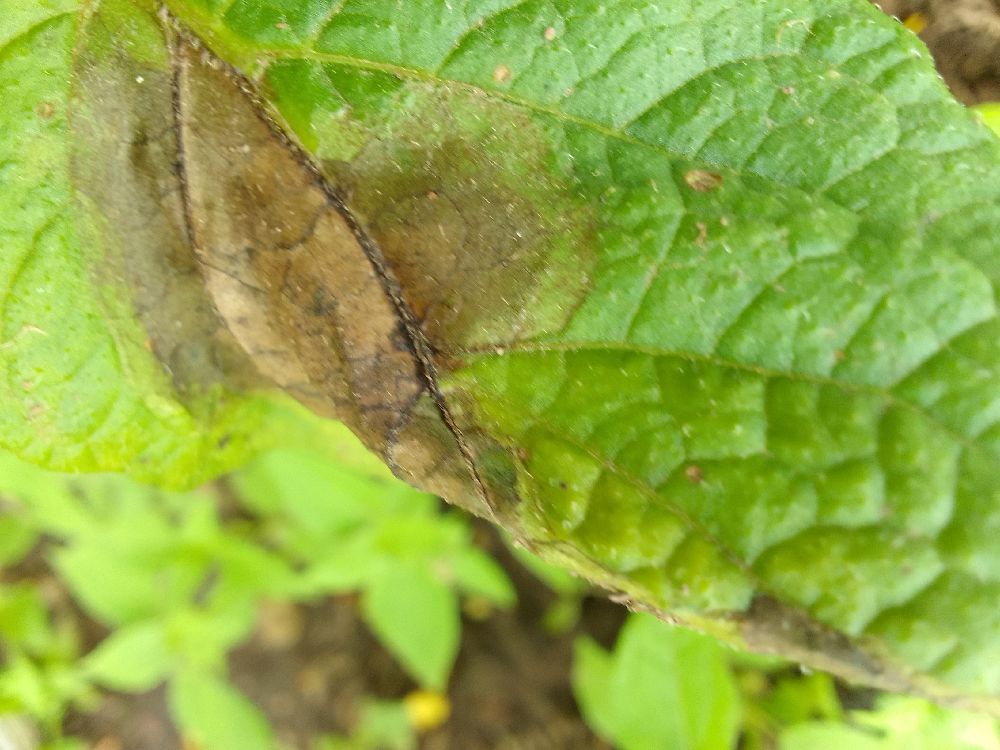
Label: Late blight